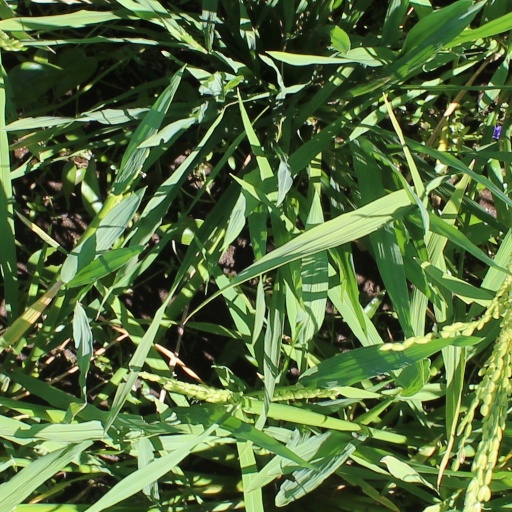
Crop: rice